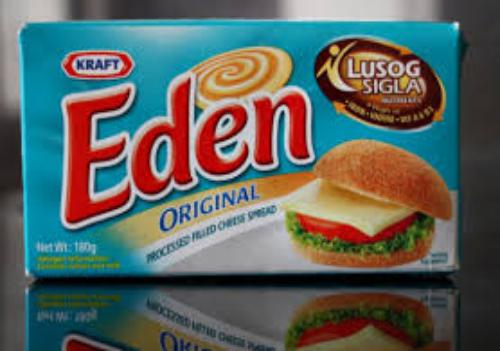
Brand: Eden Cheese
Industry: Food